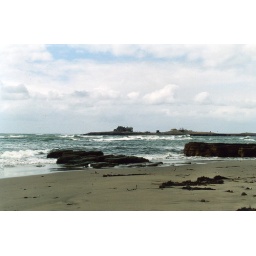
Abandoned house currently occupied by a band of elephant seals. No joke.